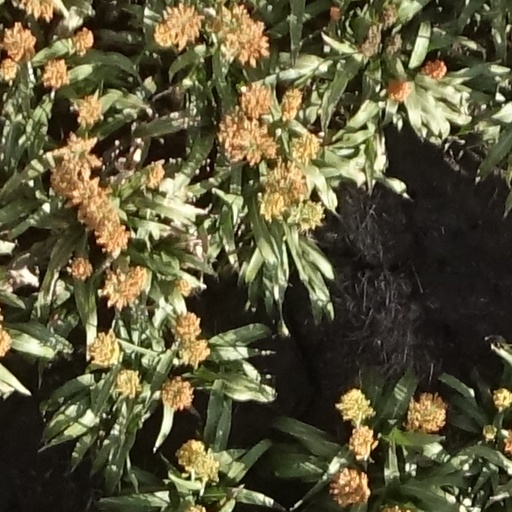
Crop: sorghum